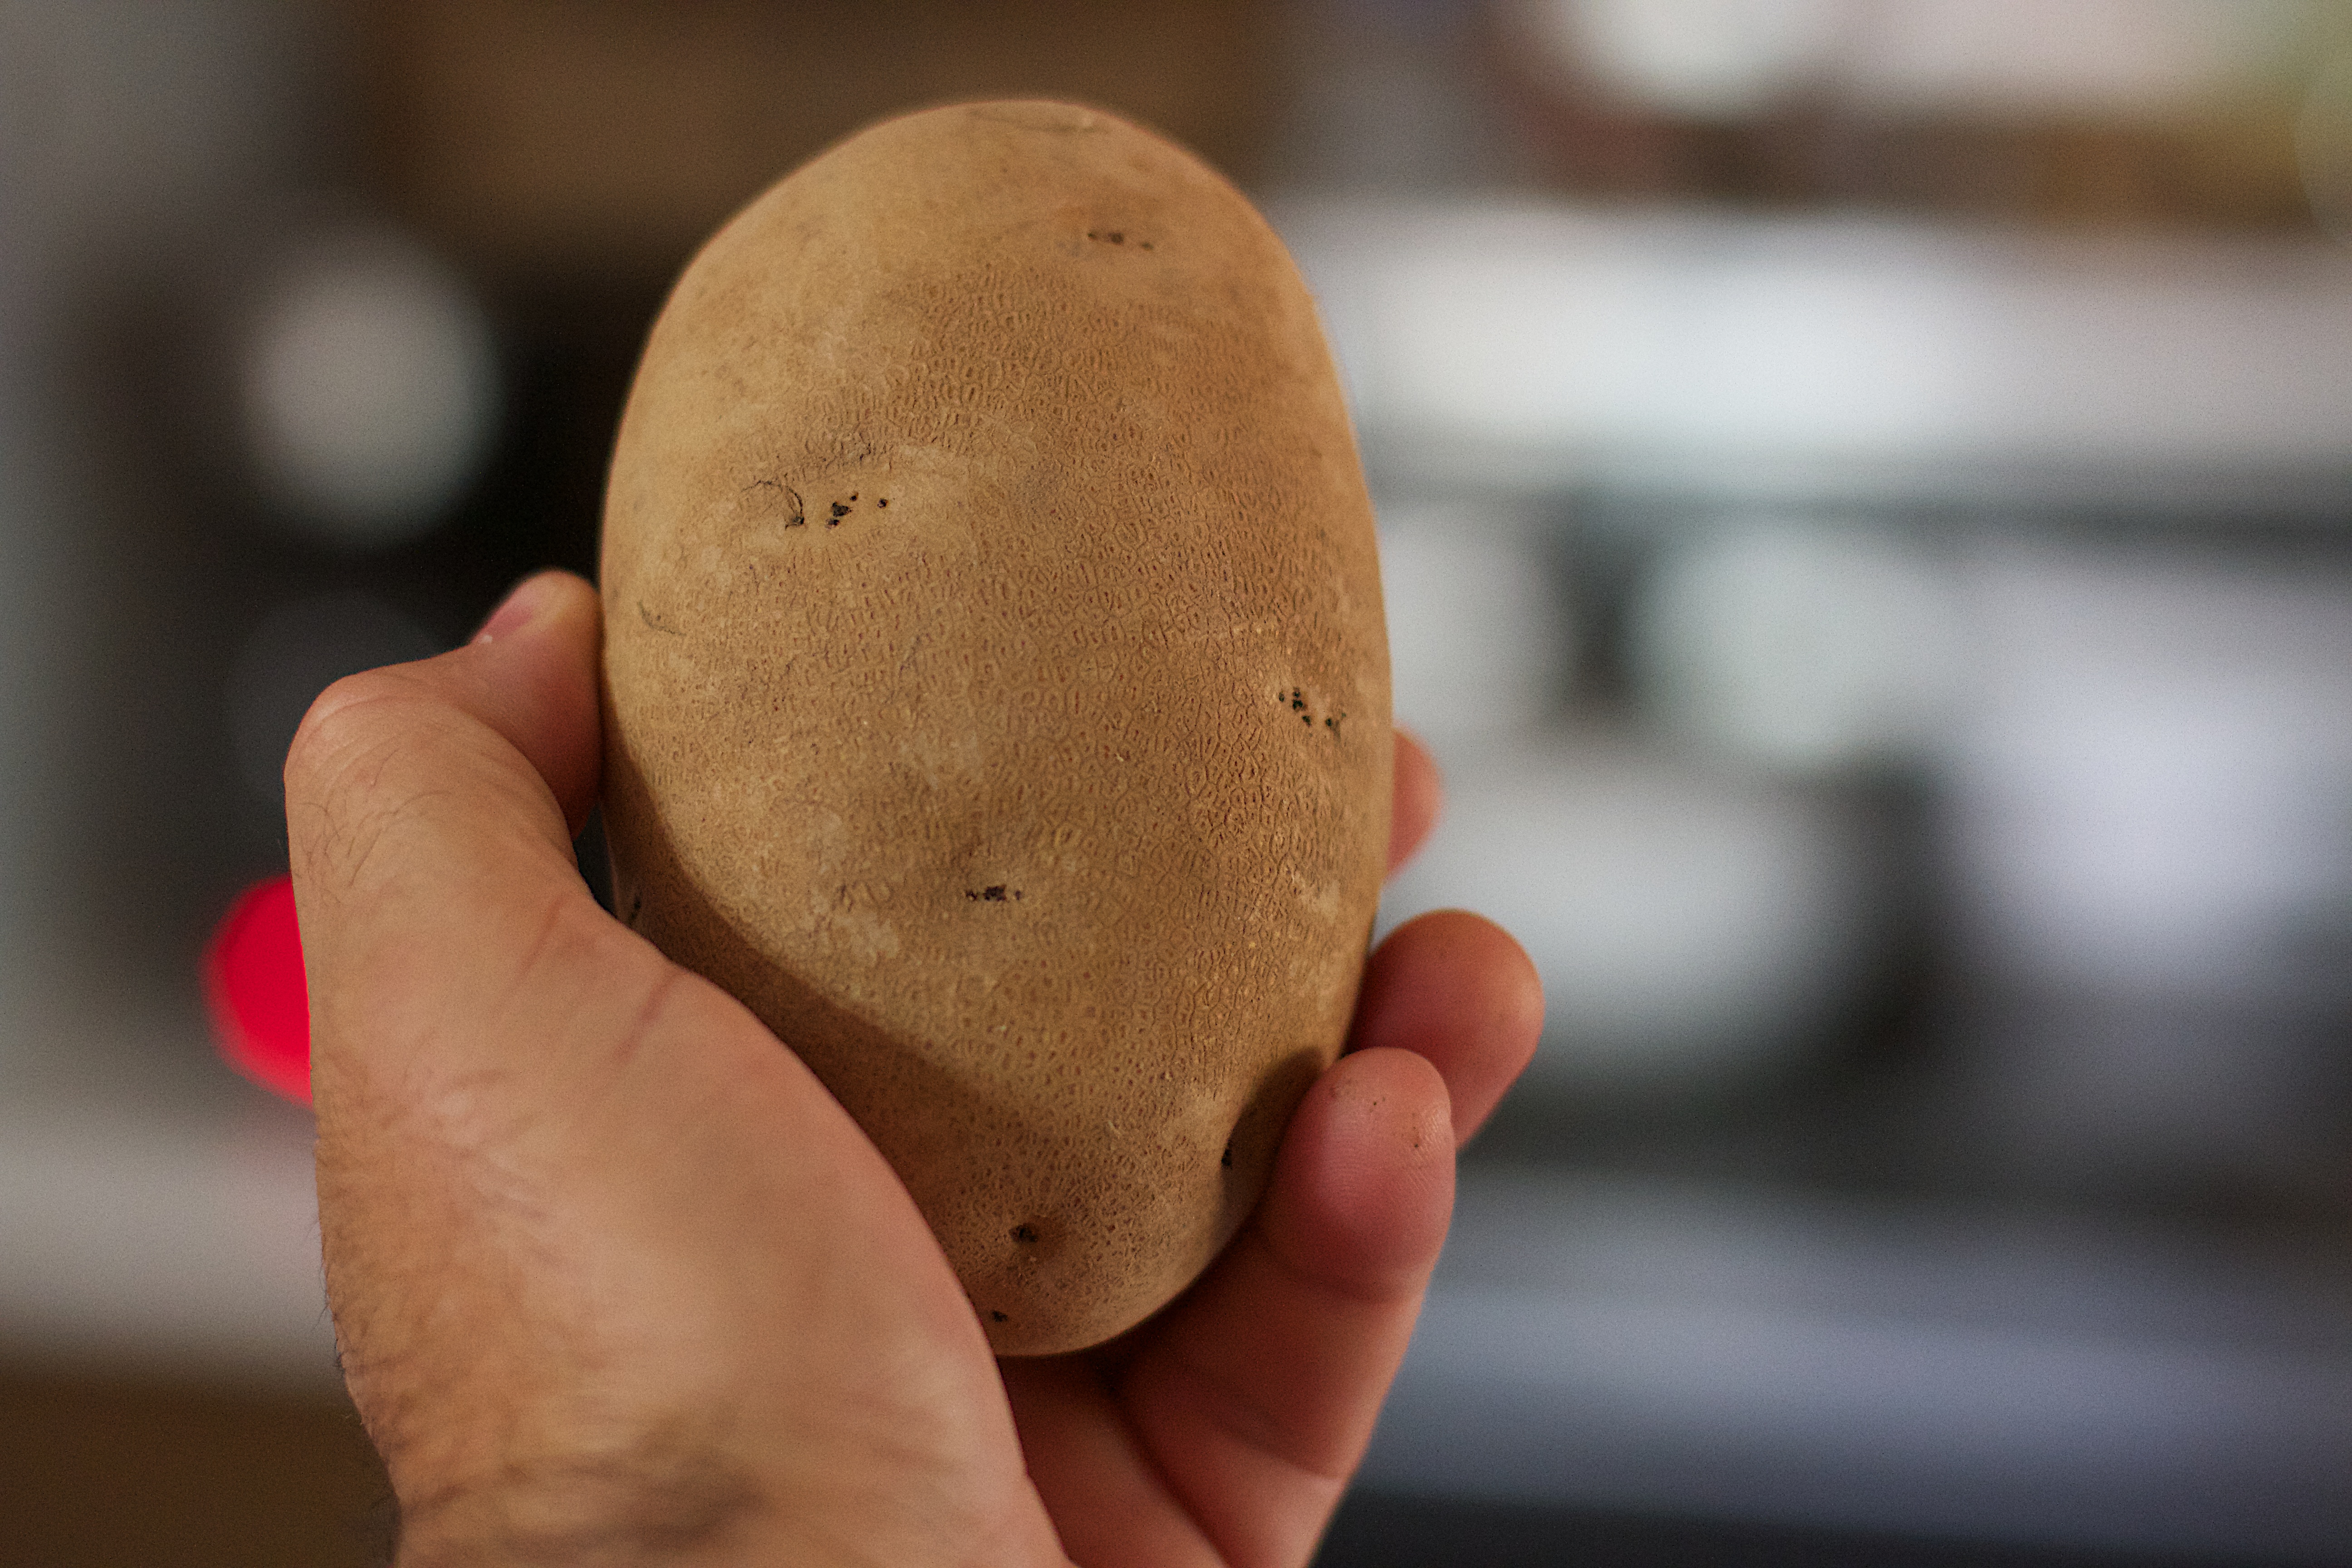
hand, bokeh, food, produce, potato, close up, nose, organ, 2013365, sense